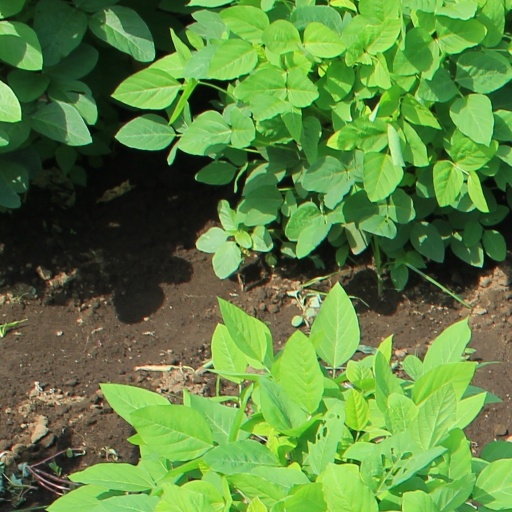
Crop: soybean